Ajith (film)

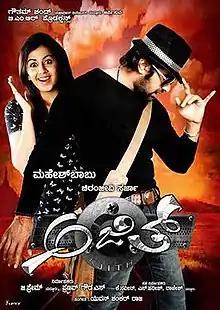

Ajith is a 2014 Indian Kannada-language romantic action film directed by Mahesh Babu starring Chiranjeevi Sarja and Nikki Galrani. It is a remake of the Tamil film "Paiyaa". G Prem is the producer of this film with five songs in the music direction of Yuvan Shankar Raja.